Avezzano Cathedral

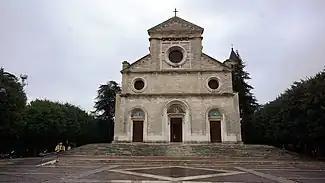
Avezzano Cathedral

Avezzano Cathedral is a Roman Catholic cathedral dedicated to Saint Bartholomew in Avezzano, Abruzzo, Italy. There have been churches on the site since the 11th century but earthquakes have repeatedly destroyed them; the present cathedral dates from after the great earthquake of 1915.